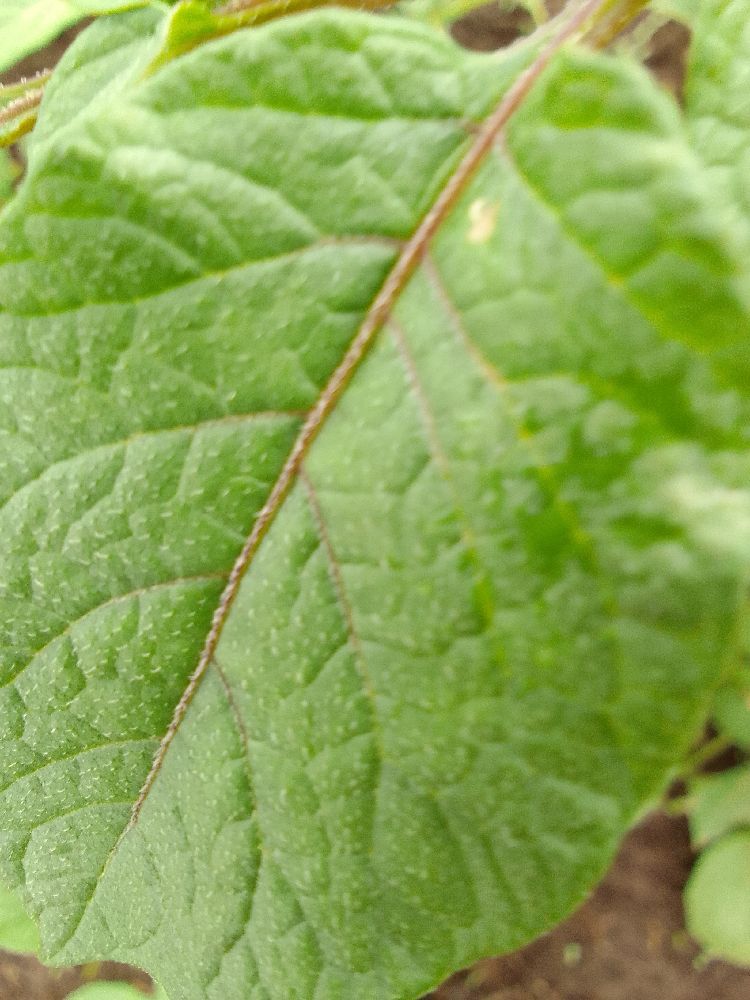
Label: Healthy